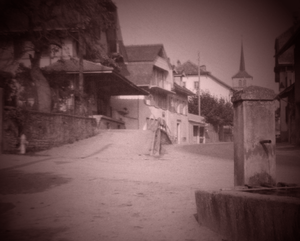
Missy, canton de Vaud, Suisse. Photo prise au centre du village, aux alentours de 1965. Après la fontaine (un ancien abreuvoir), sise au premier plan, on y distingue successivement
Missy est un village et une commune suisse du canton de Vaud, située dans le district de la Broye-Vully. Cité dès 1148, il fait partie du district de Payerne entre 1798 et 2007. La commune est peuplée de 368 habitants en 2018. Son territoire, d'une surface de 305 hectares, de situe dans la plaine de la Broye.